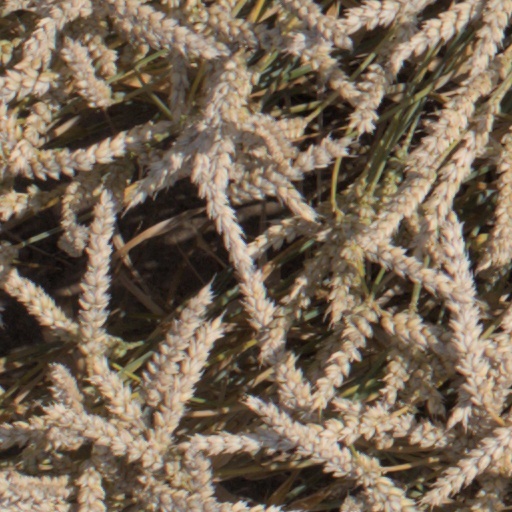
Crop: wheat